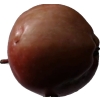
Label: Apple 18